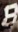
Number: 8